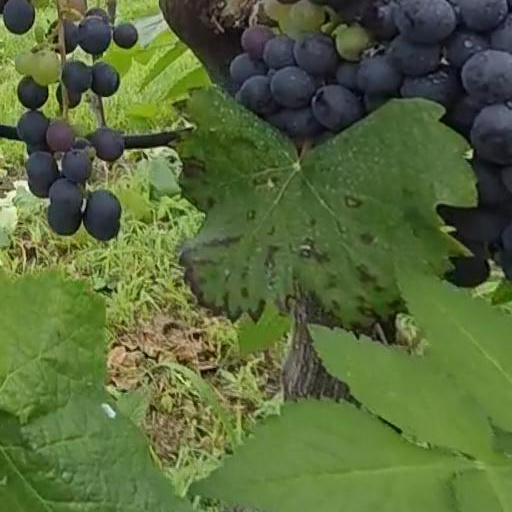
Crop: grape